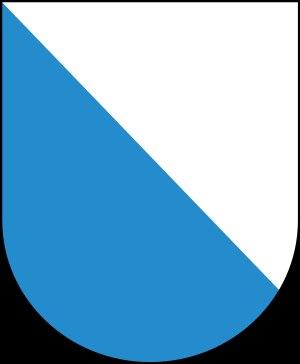
Cette liste présente les biens culturels d'importance nationale dans le canton de Zurich. Cette liste correspond à l'édition 2009 de l'Inventaire Suisse des biens culturels d'importance nationale pour le canton de Zurich. Il est trié par commune et inclus : 204 bâtiments séparés, 66 collections, 50 sites archéologiques et trois cas particuliers.